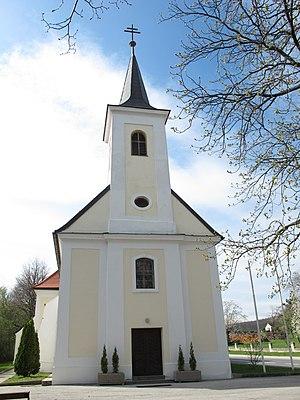
Weiden bei Rechnitz est une commune autrichienne du district d'Oberwart dans le Burgenland.